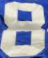
Number: 8